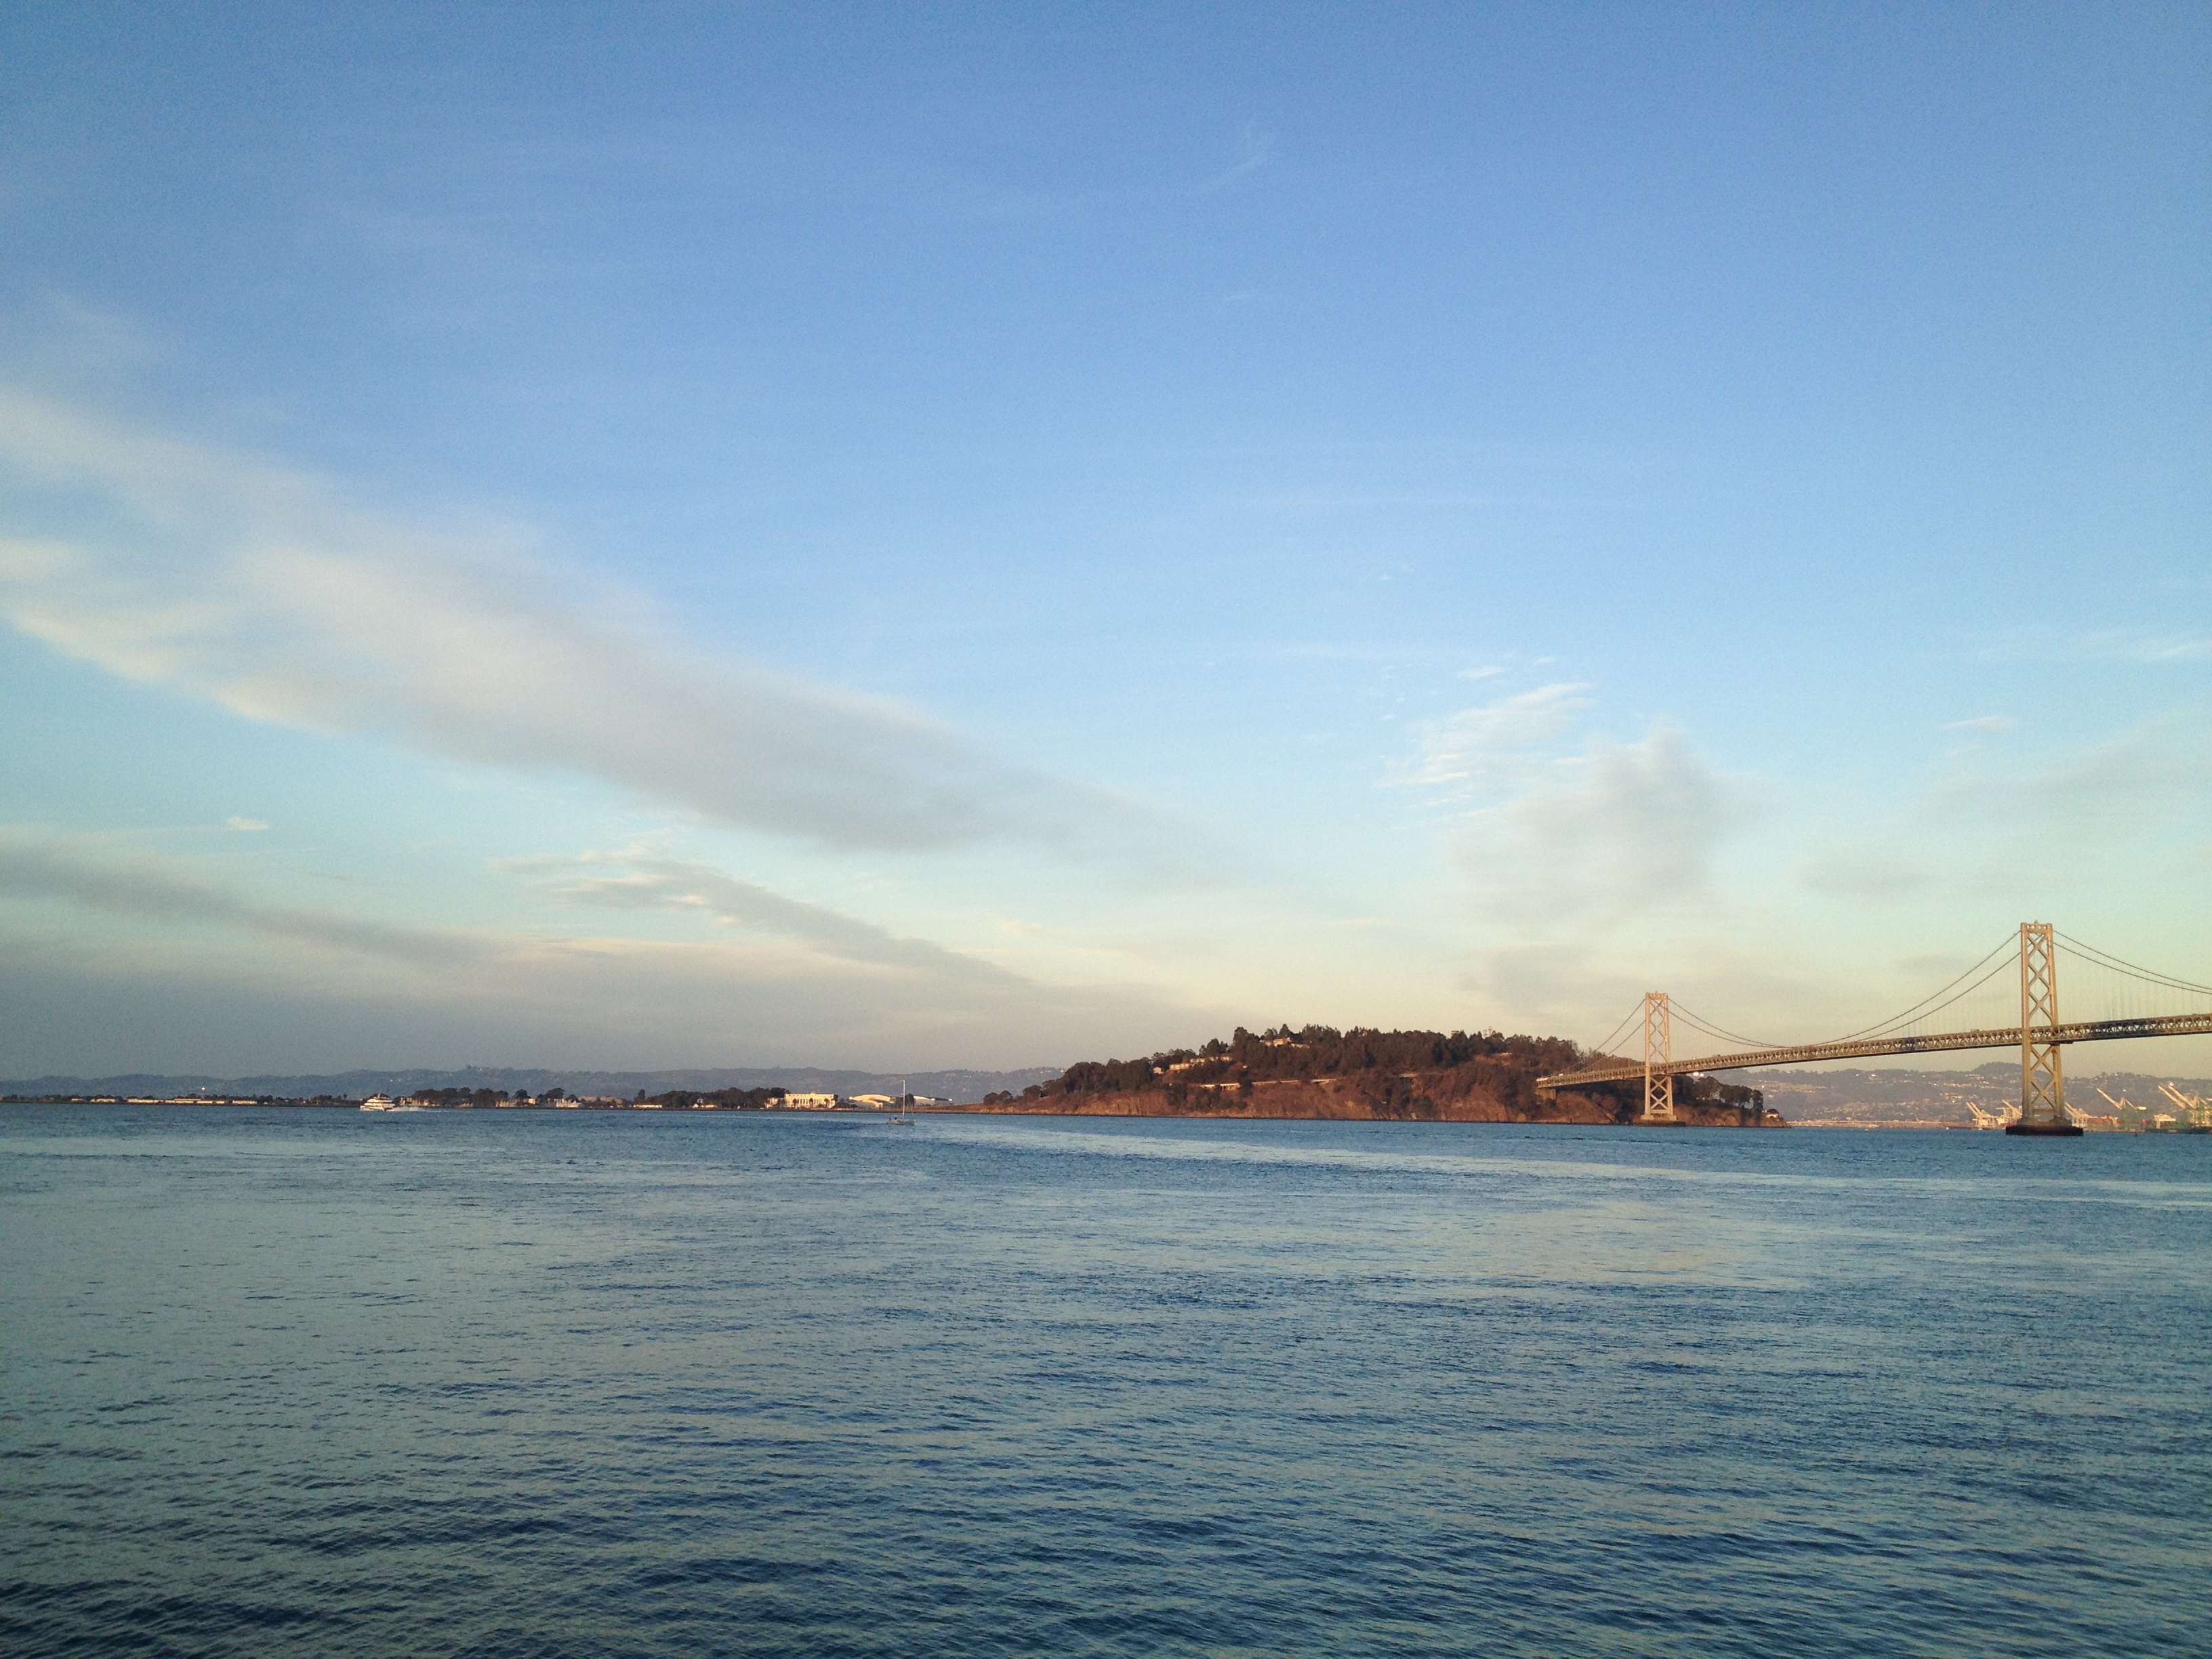
beach, sea, coast, ocean, horizon, cloud, sky, sunrise, sunset, sunlight, morning, shore, wave, dawn, san francisco, dusk, vehicle, bay, body of water, peer, cape